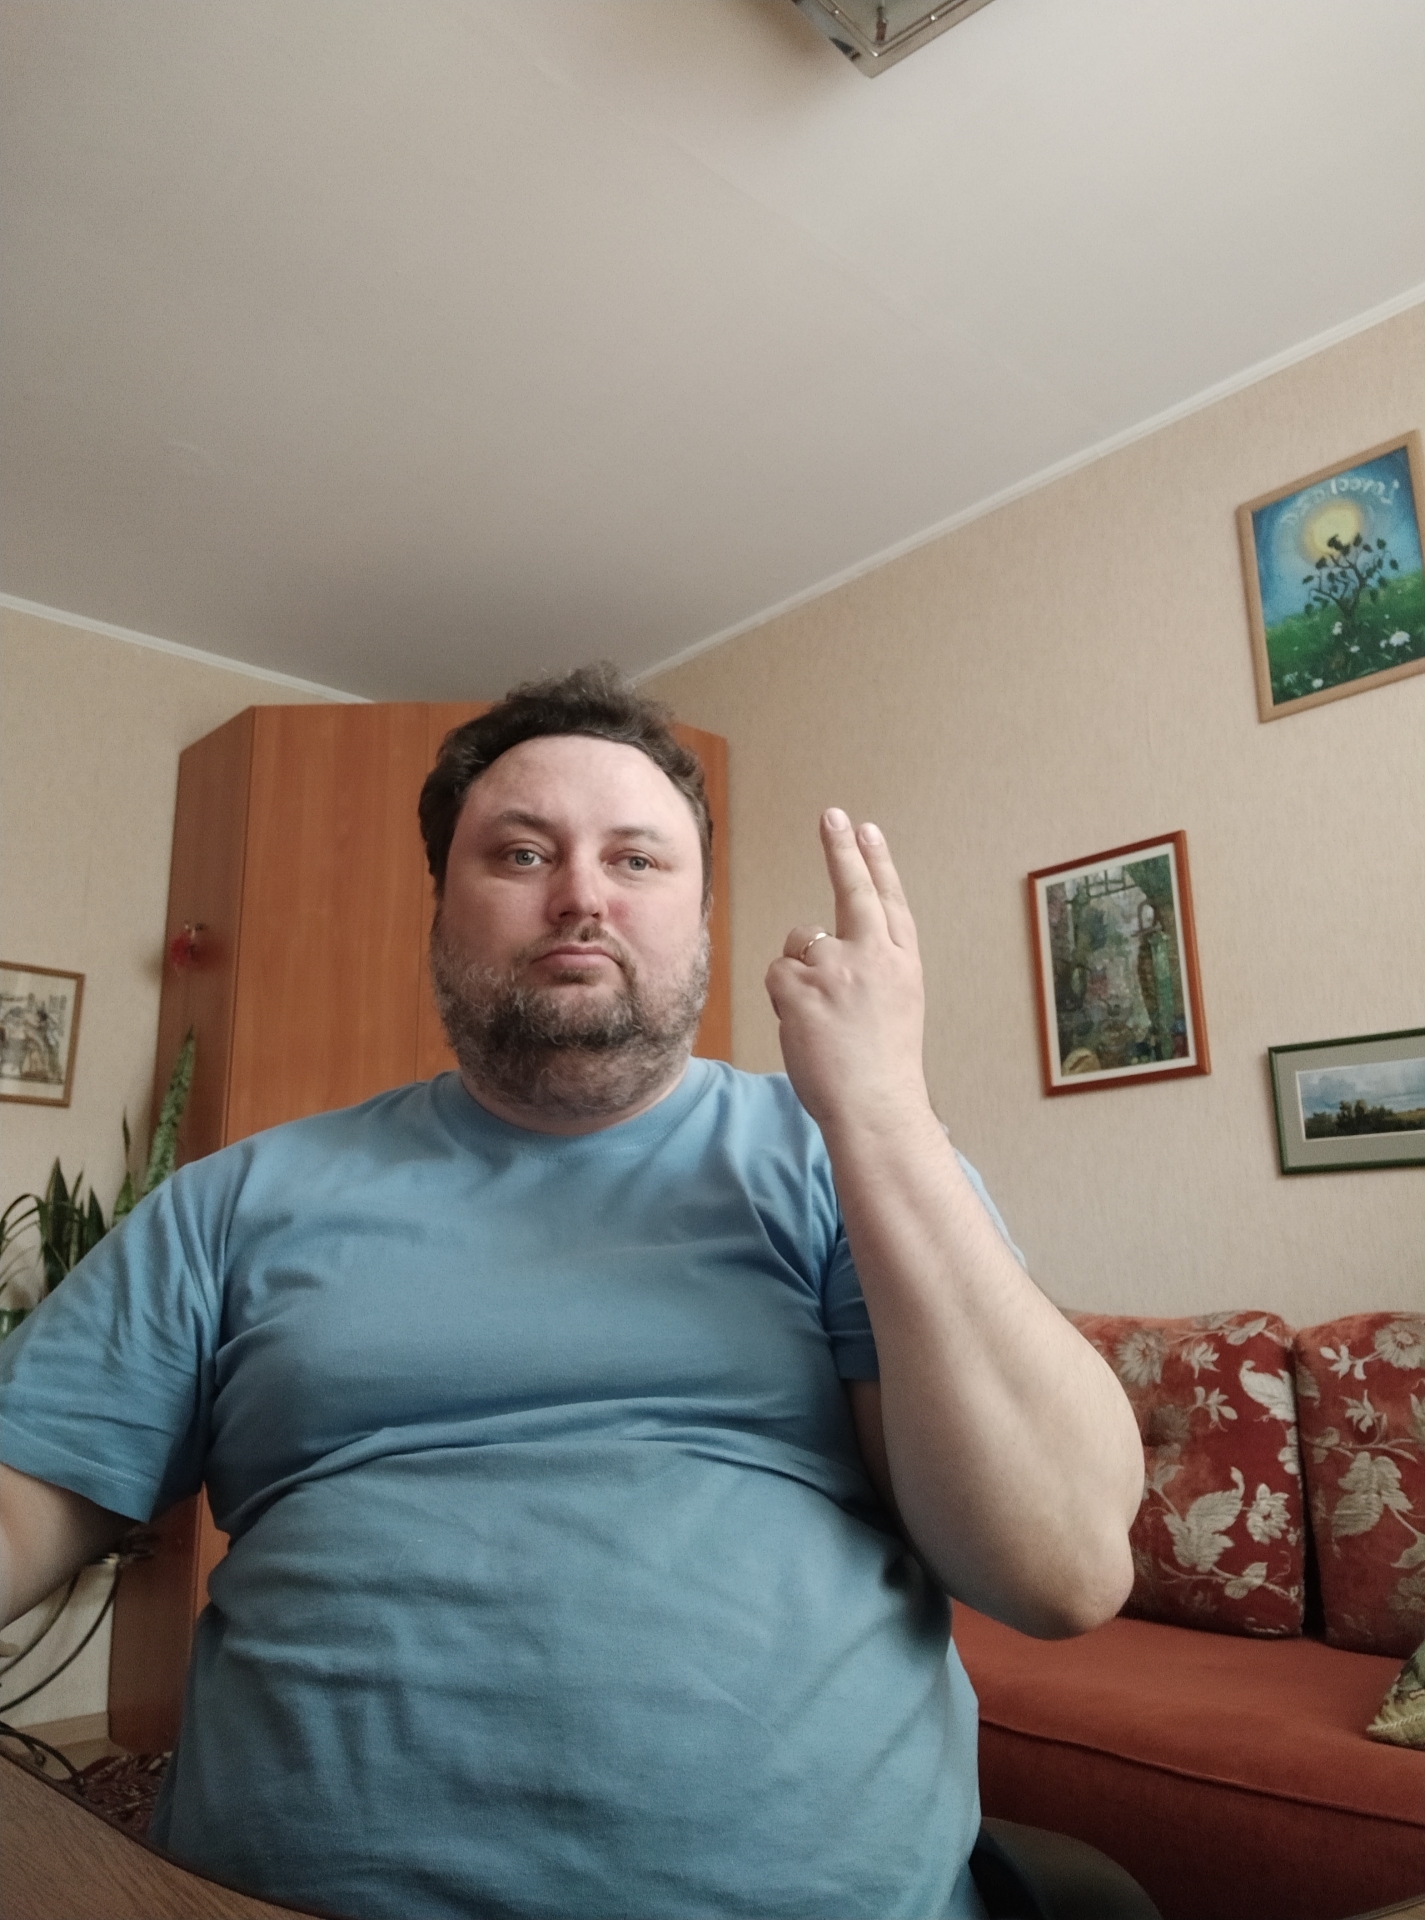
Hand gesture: two_up_inverted